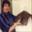
Label: flatfish